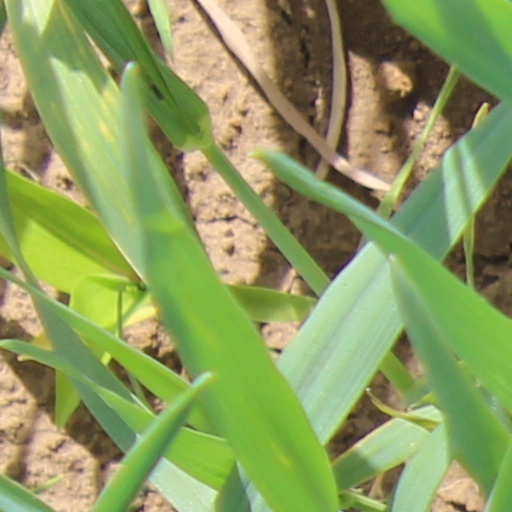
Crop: wheat